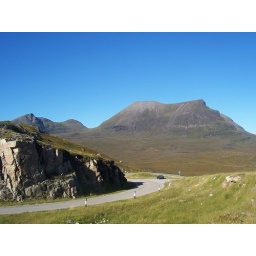
Not a cloud in the sky, this is Quinag a mountain that spreads itself over a few peaks.